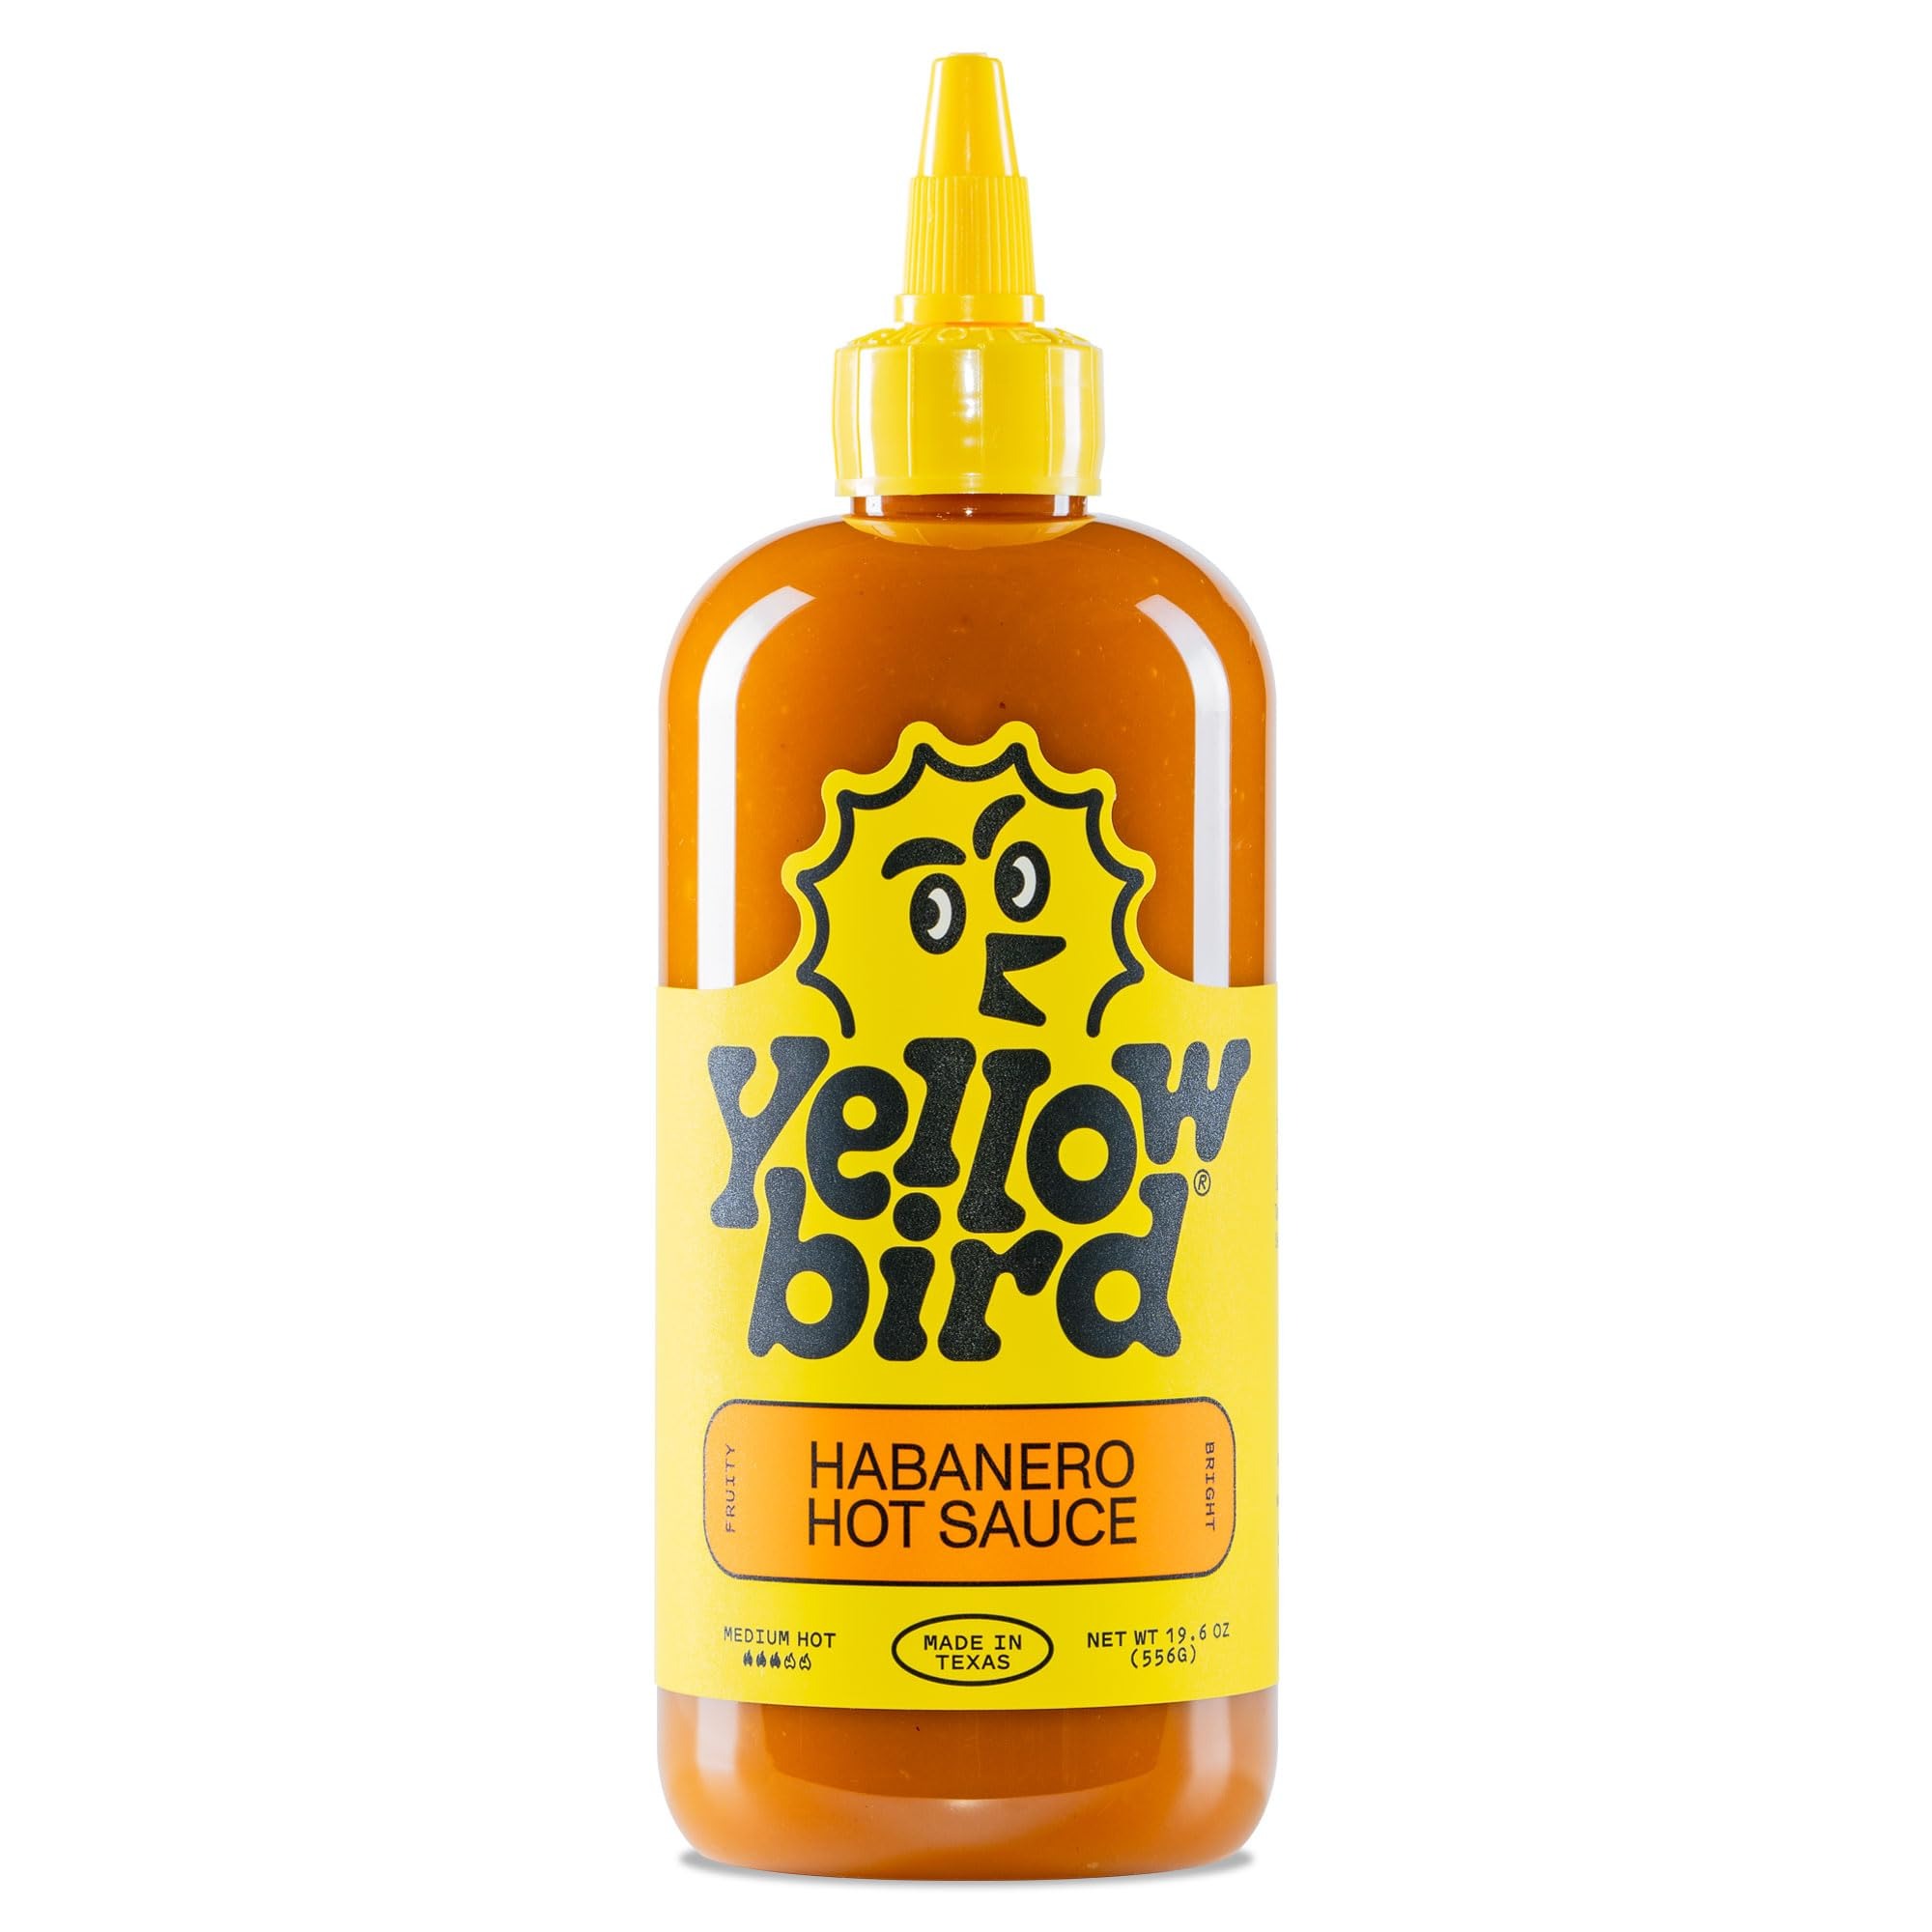
Item Name: Yellowbird® Classic Habanero Hot Sauce 19.6 oz. Tabletop Size (Medium Hot | 1 Bottle | Made in Texas)
Bullet Point 1: Fruity & Bright
Bullet Point 2: Medium Hot: Scoville Heat Units 15,580 – 54,530
Bullet Point 3: Certified Gluten-Free
Bullet Point 4: Vegan
Bullet Point 5: Made in Texas
Value: 19.6
Unit: Ounce

Price: 8.98